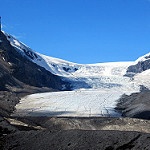
Label: glacier